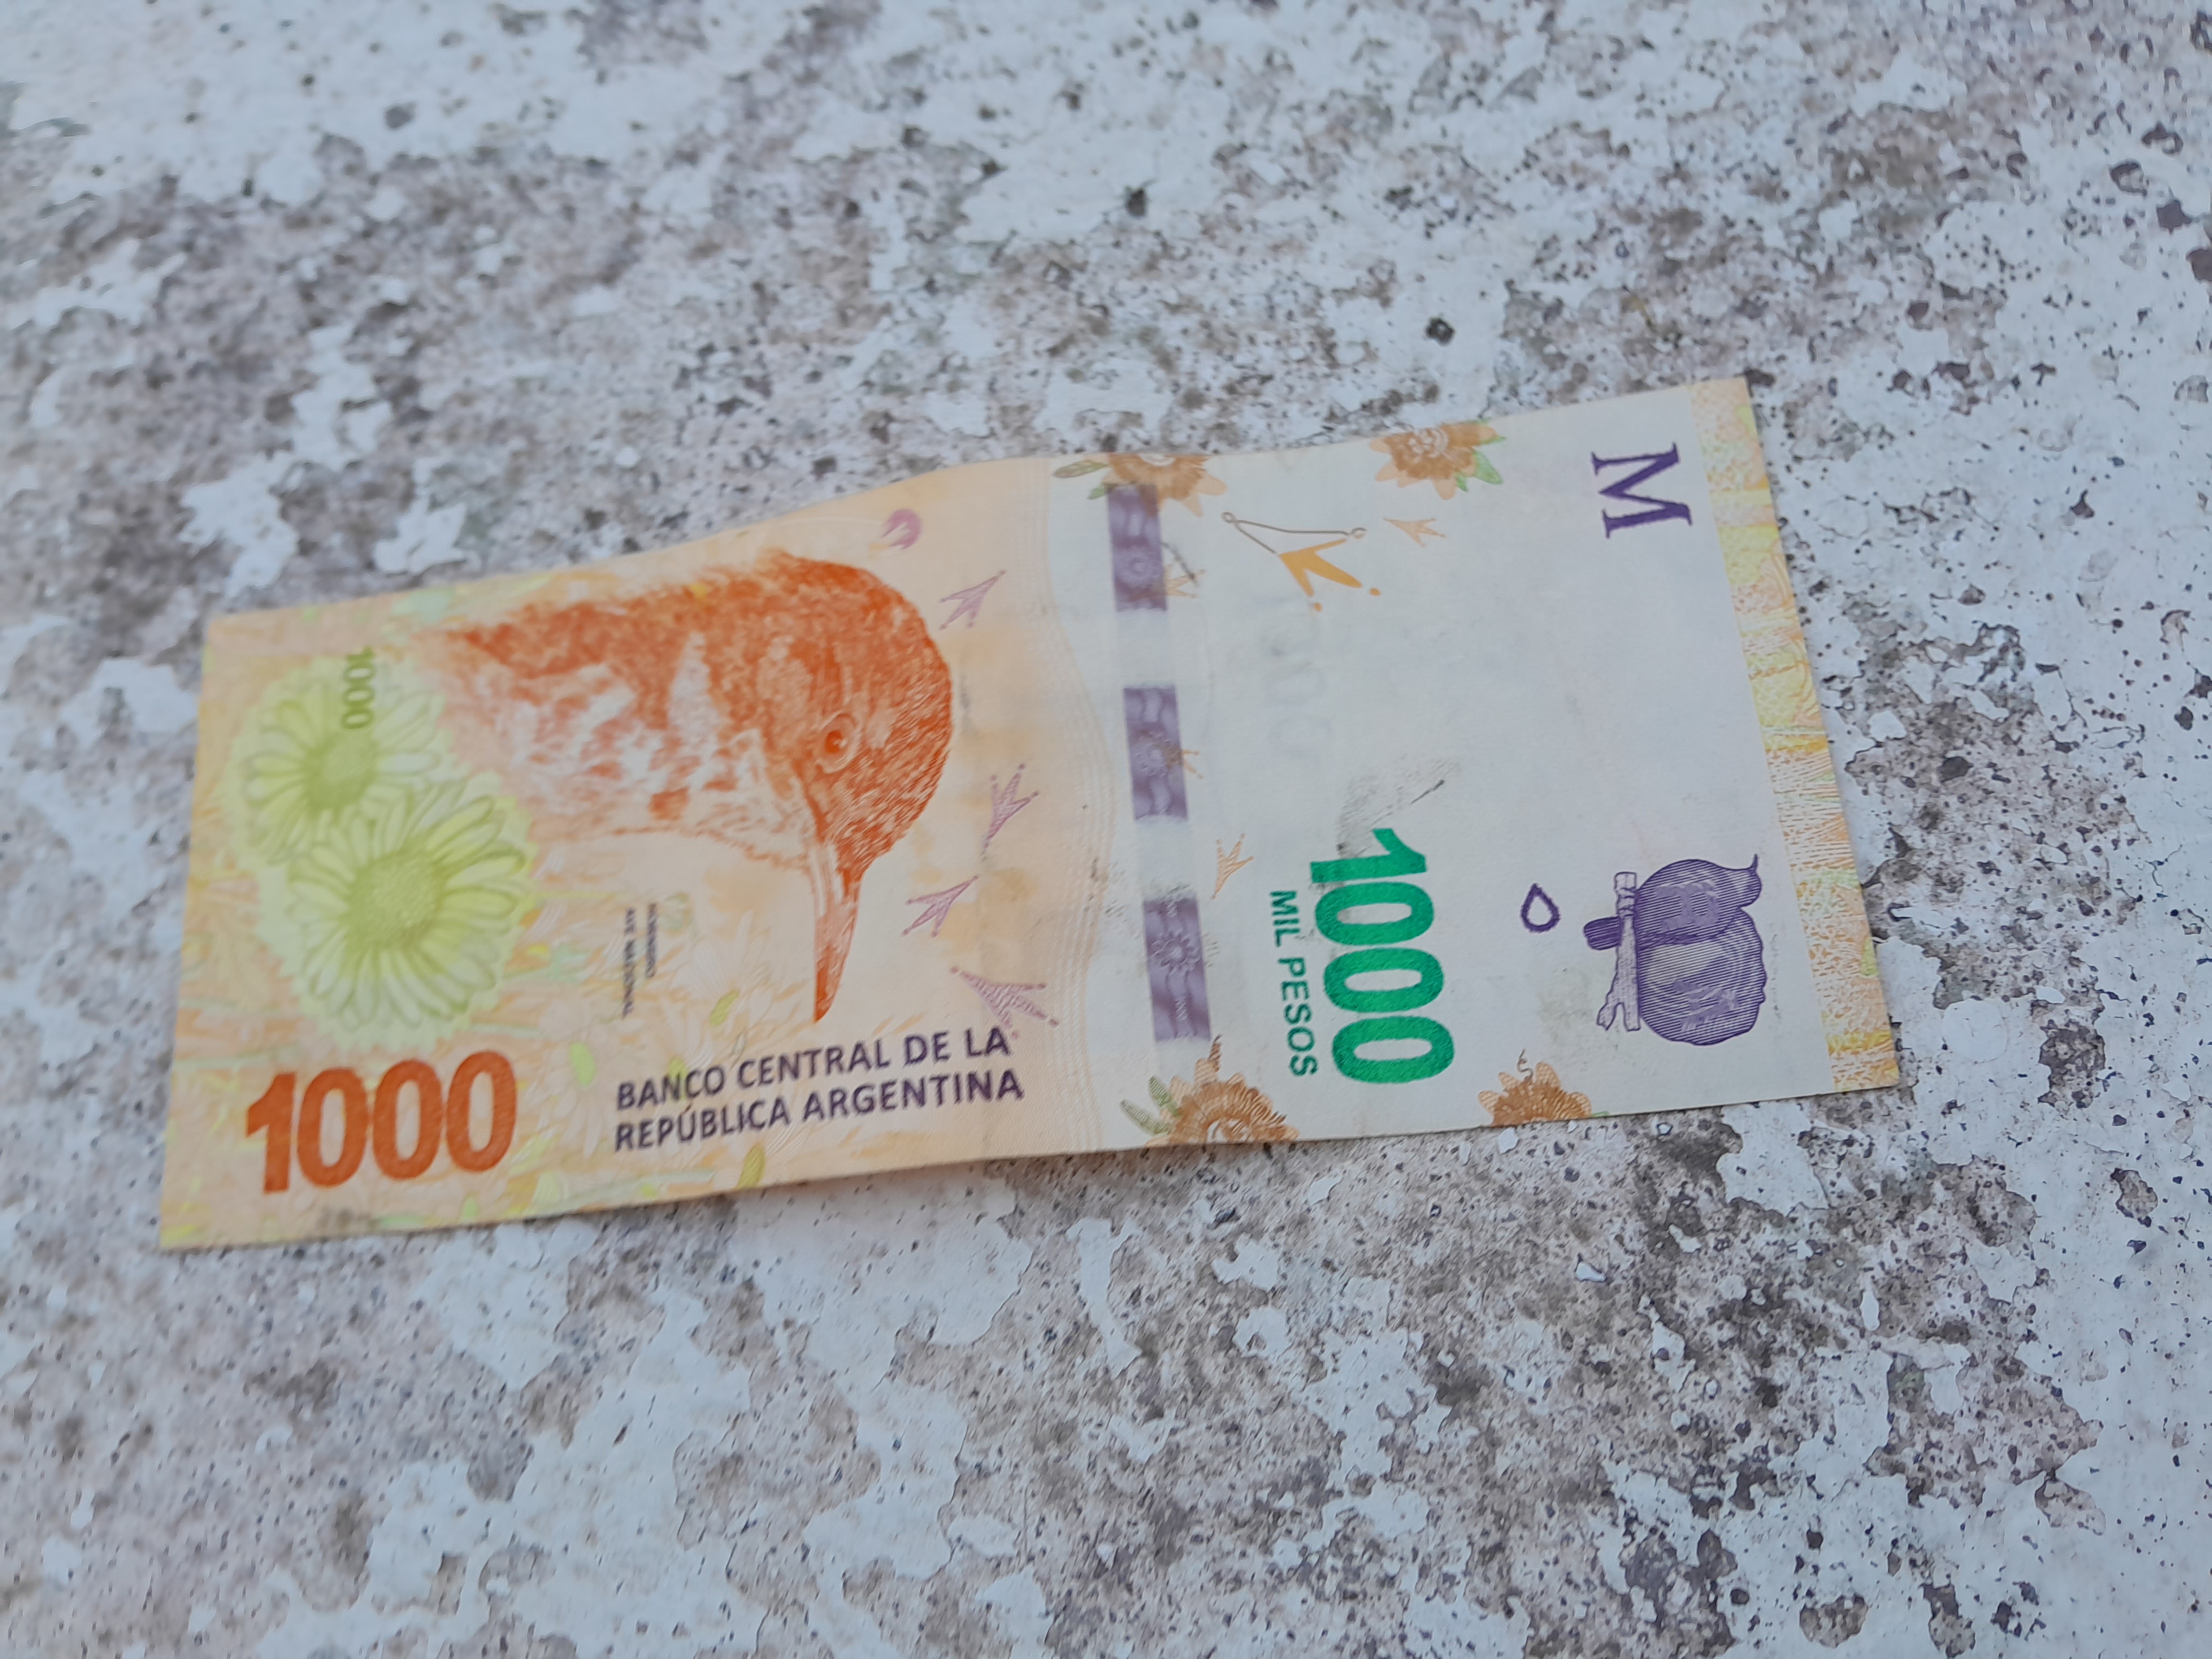
Denominación: 1000